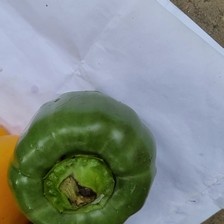
Label: capsicum